Federation of the Emirates of South Arabia

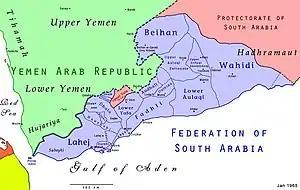
Map of the Federation of South Arabia, formerly known as the Federation of the Emirates of the South

The Federation of the Emirates of South Arabia ( "Ittiḥād ʾImārāt al-Janūb al-ʿArabiyy") was an organization of states within the British Aden Protectorate in what would become South Yemen. The Federation of six states was inaugurated in the British Colony of Aden on 11 February 1959, and the Federation and Britain signed a “Treaty of Friendship and Protection,” which detailed plans for British financial and military assistance. It subsequently added nine states and, on 4 April 1962, became known as the Federation of South Arabia. This was joined by the Aden Colony on 18 January 1963.